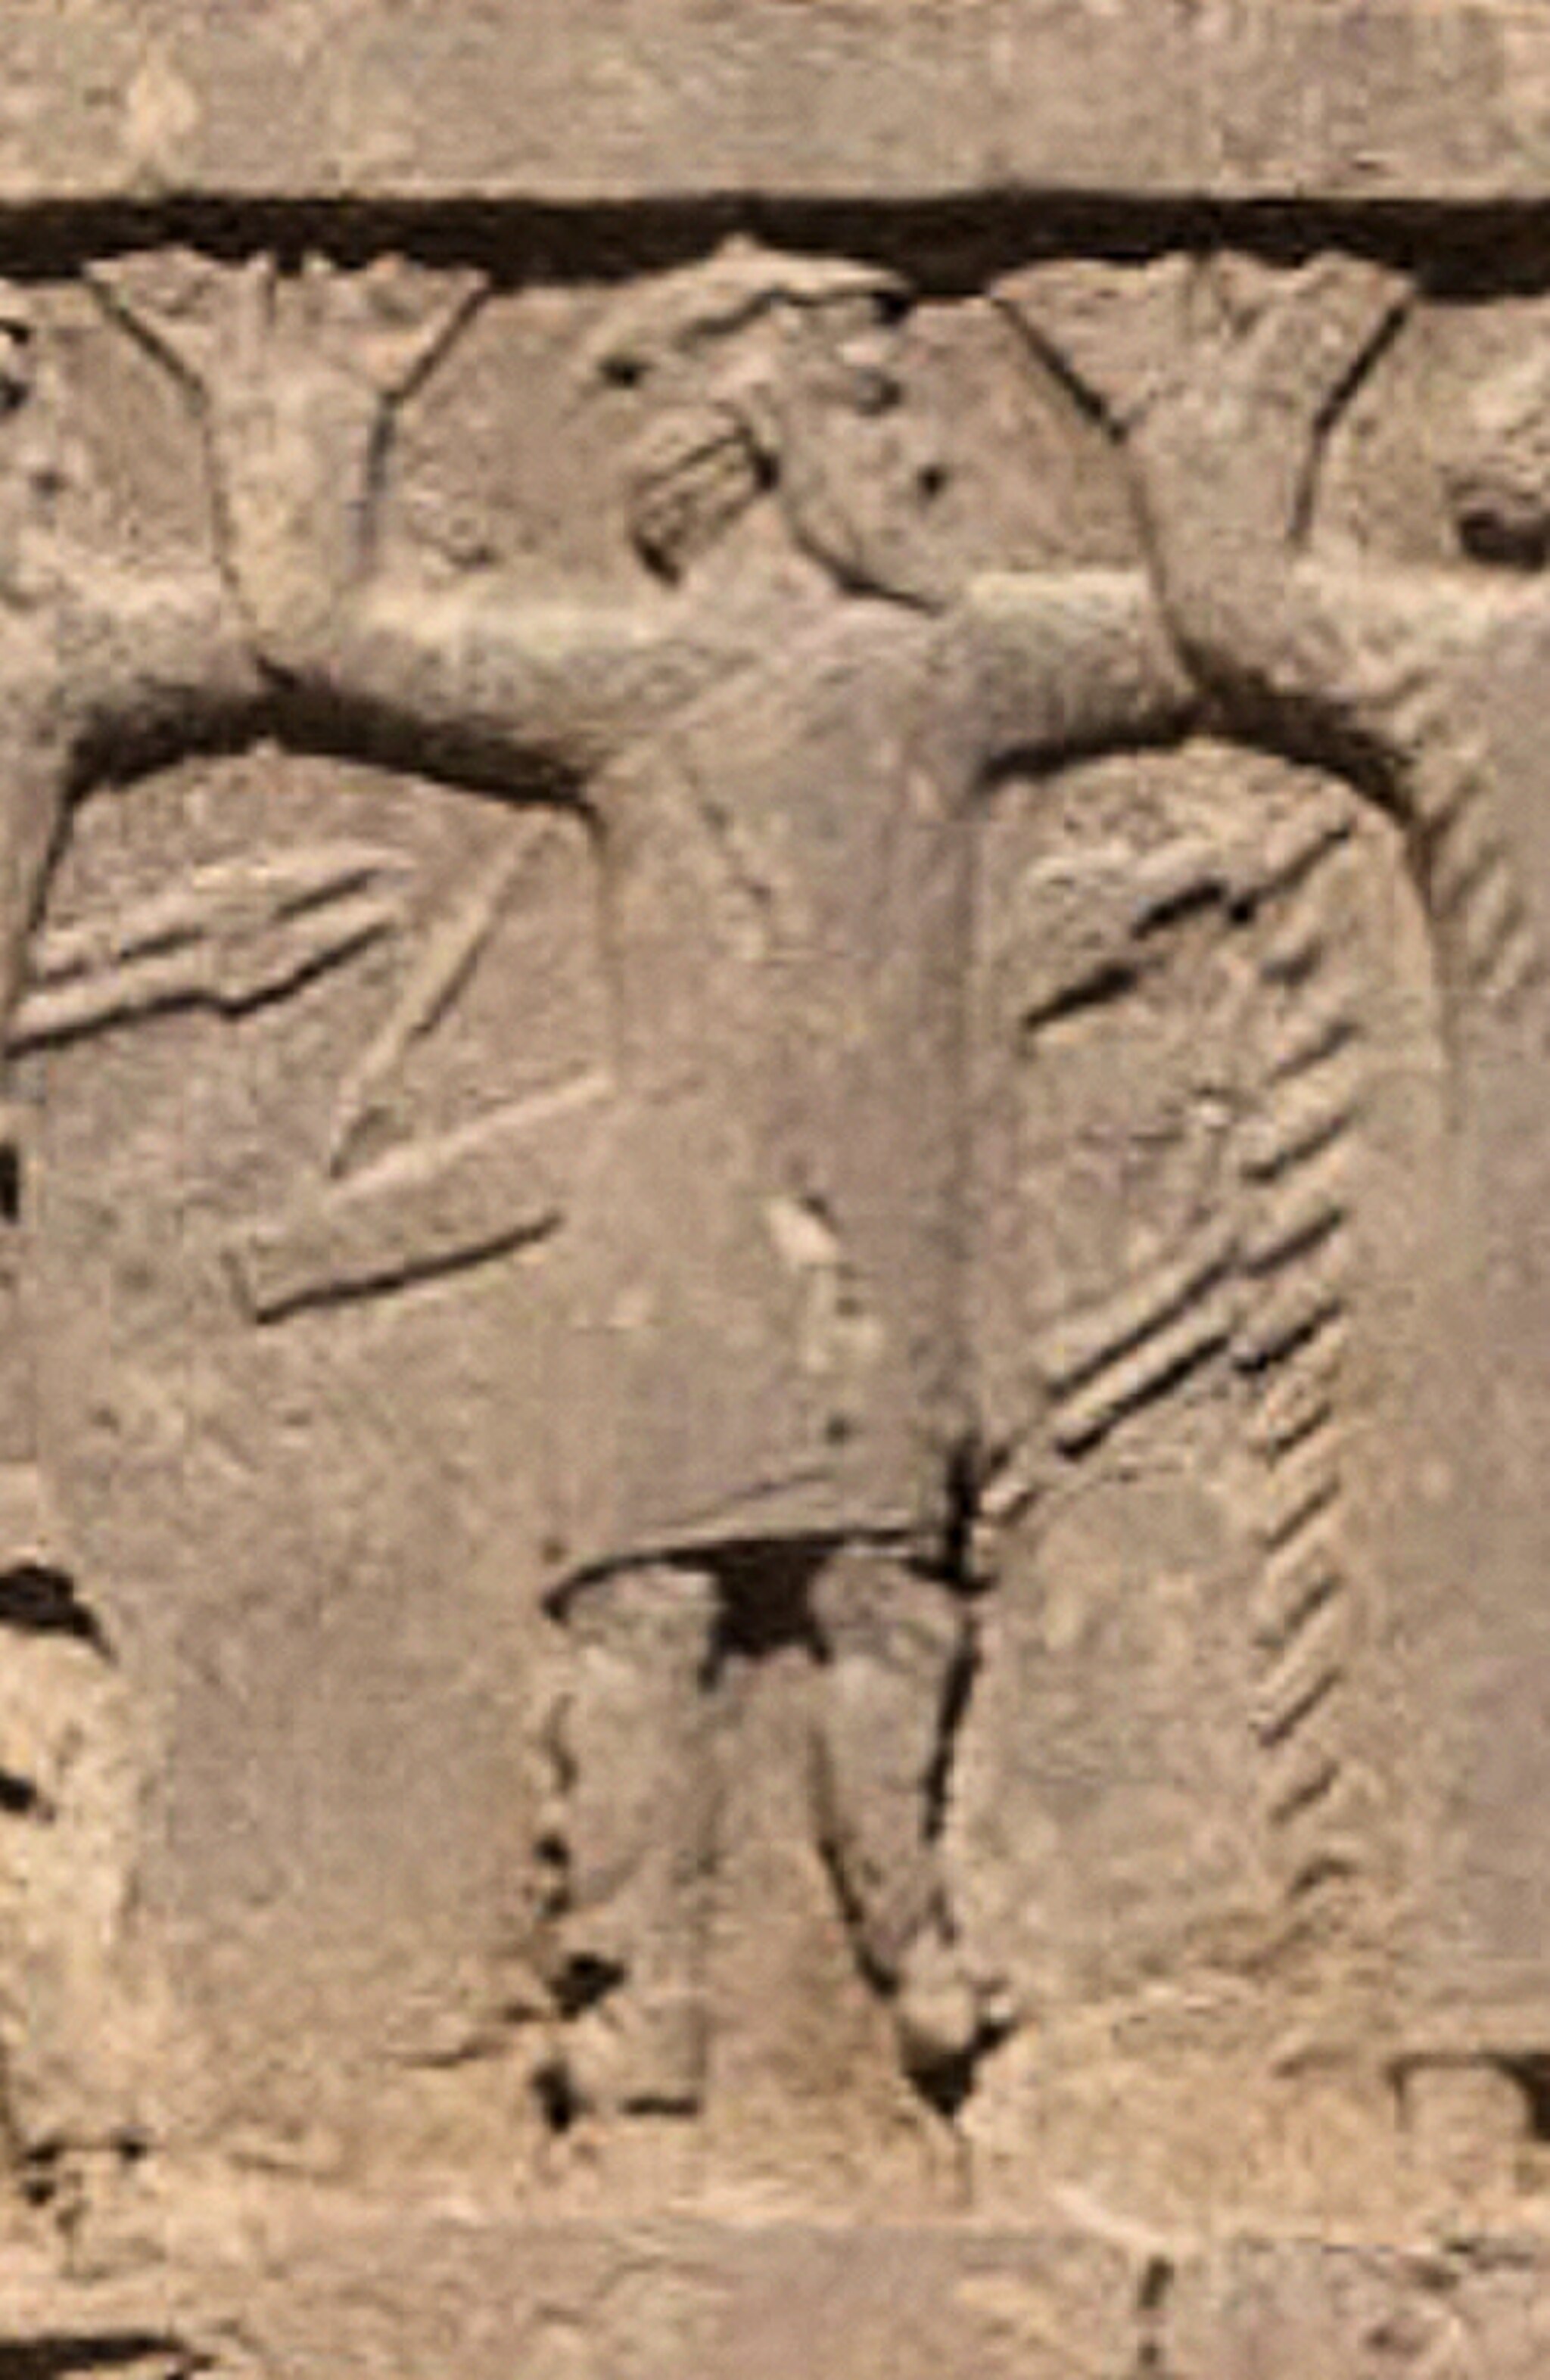
Title: Tomb of Darius II Macedonian
Description: Tomb of Darius II Macedonian
Date: 2018-12-18
Categories: Tomb of Darius II, Petasos, Extracted images, Derivative works from images by User:Poco a poco